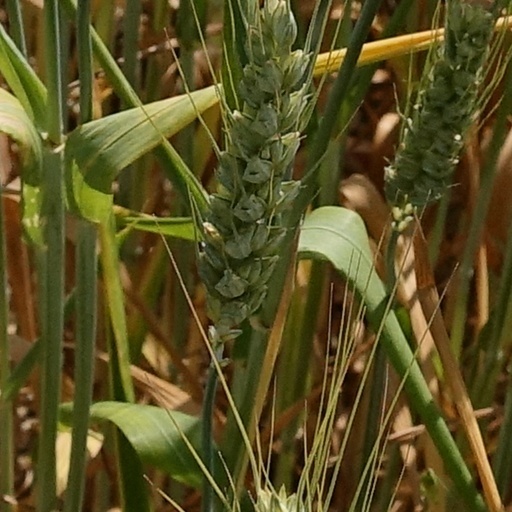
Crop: wheat